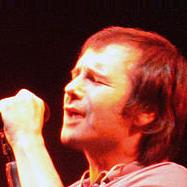
Age: 32